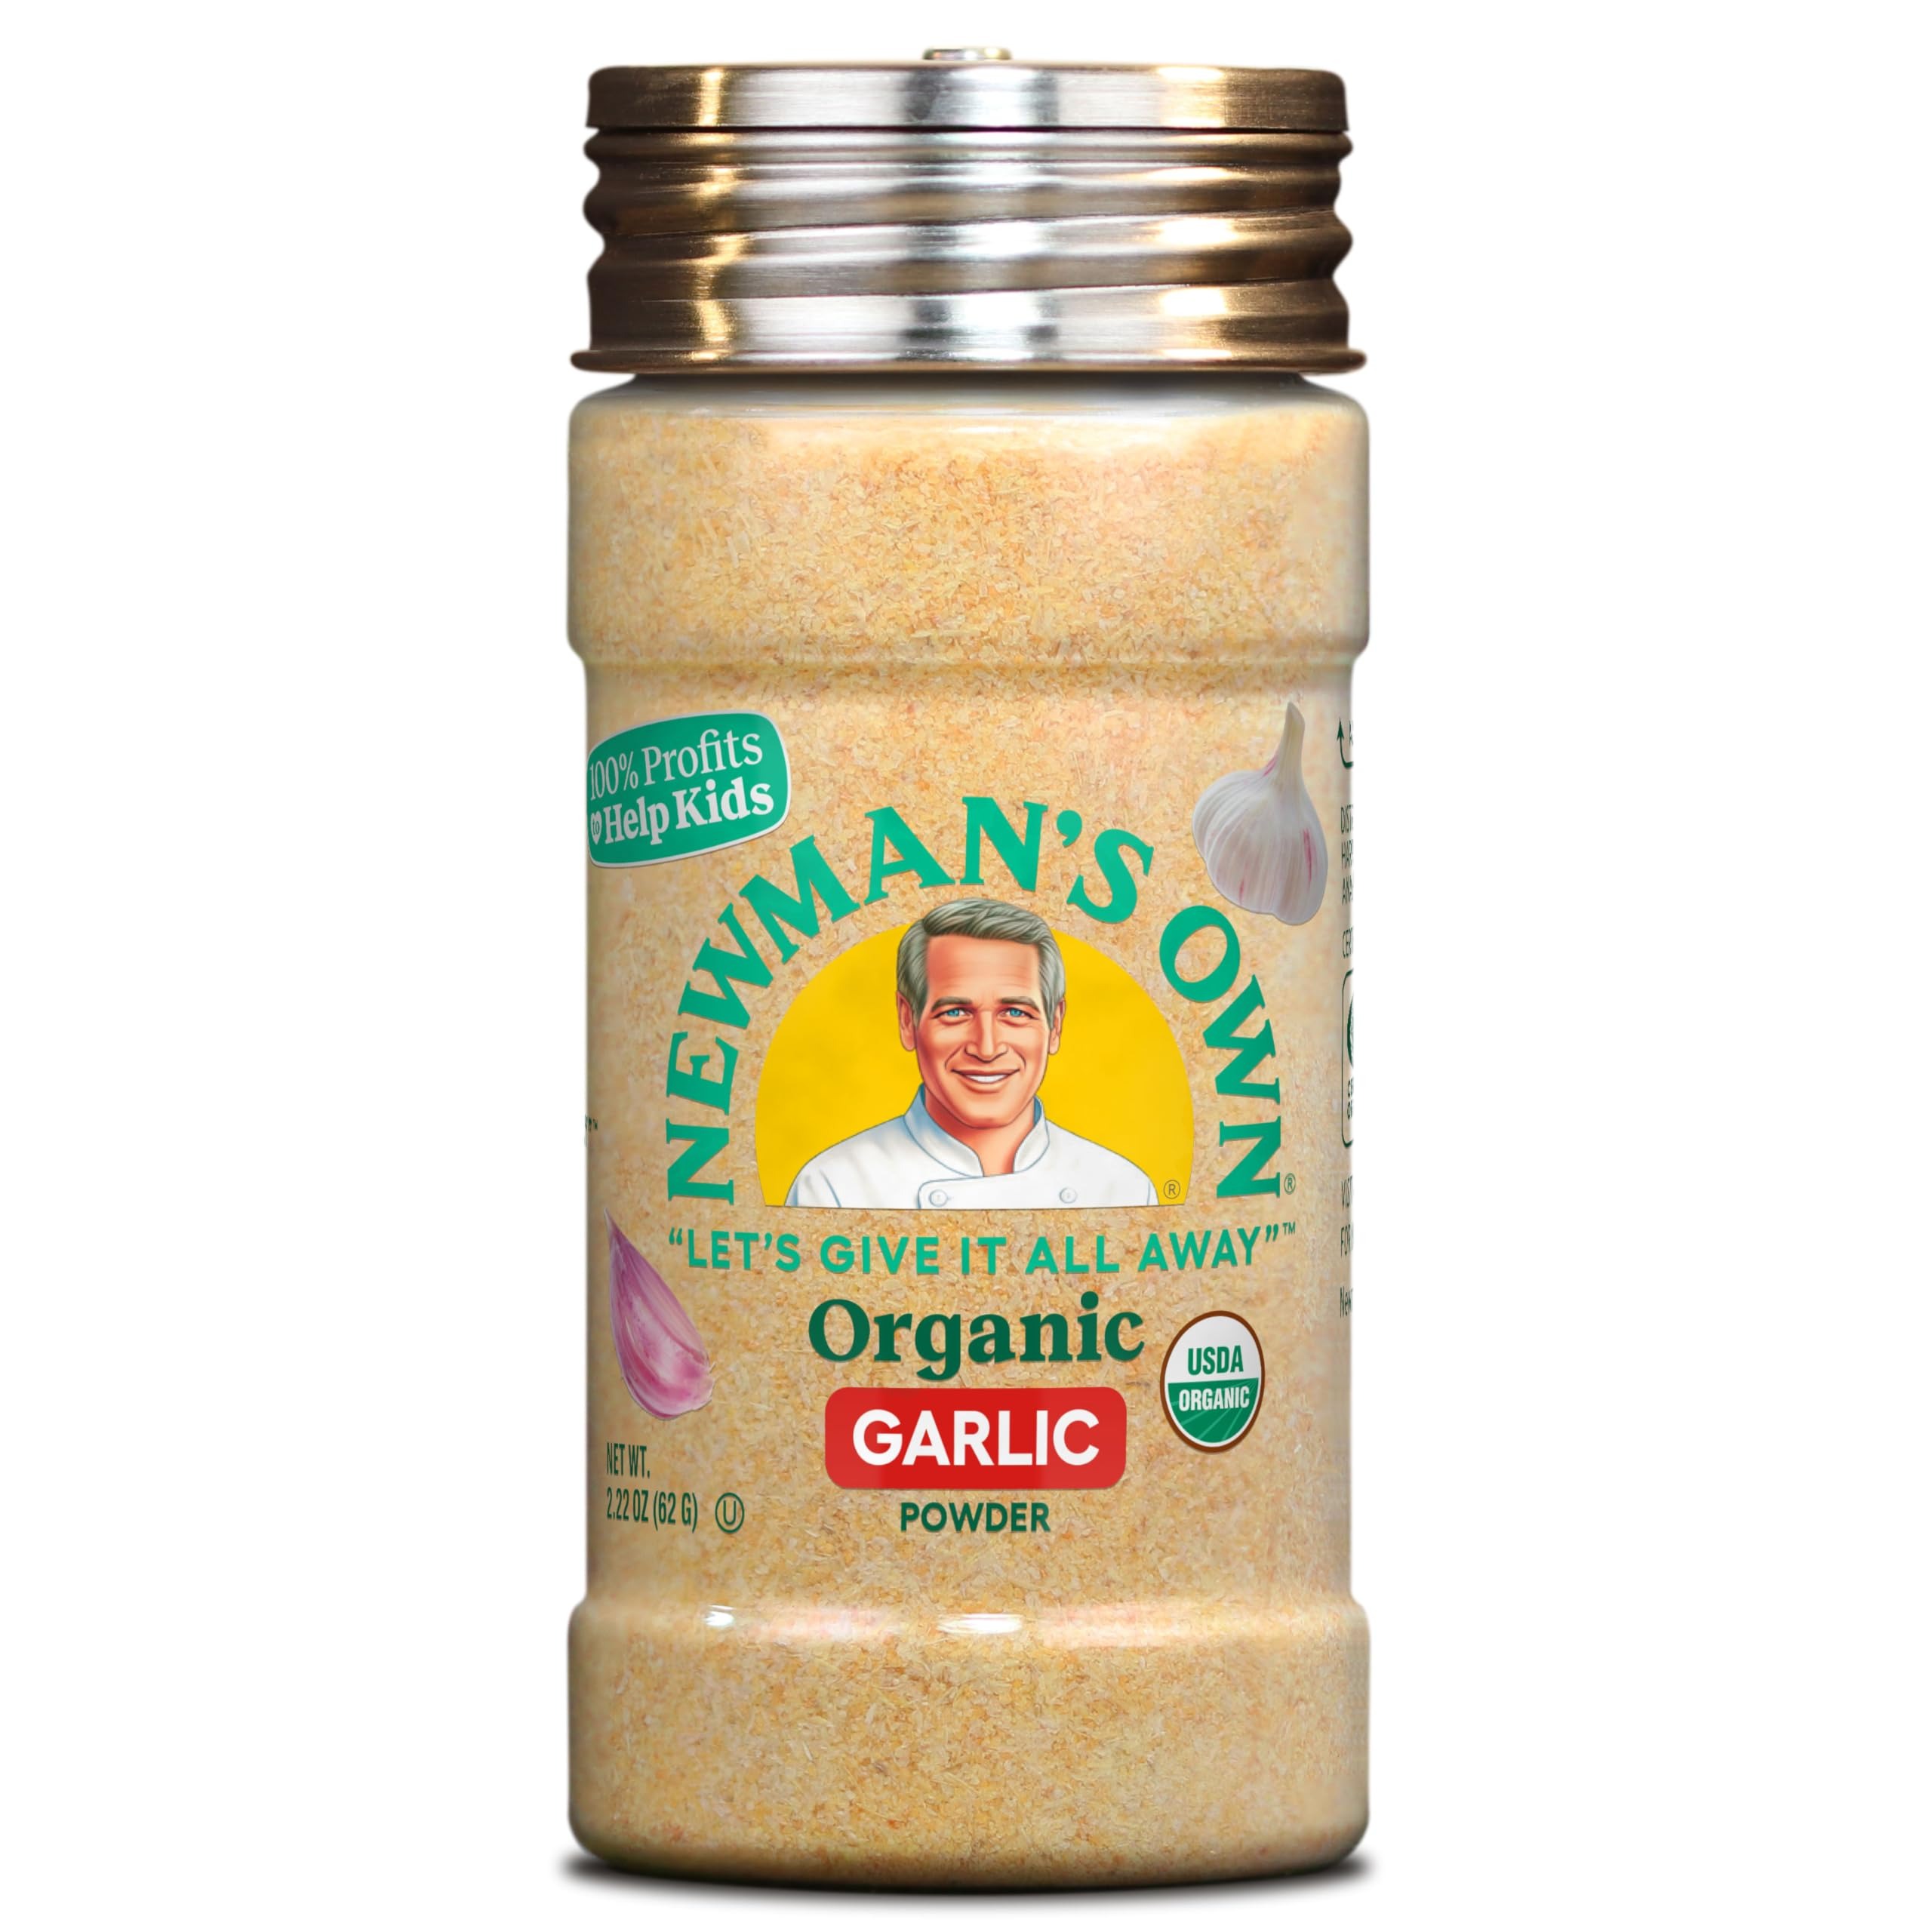
Item Name: Newman's Own Organic Garlic Powder; USDA Certified Organic; Non-GMO; Kosher; 2.22 Oz Bottle
Bullet Point 1: New Look, Same Great Taste: Newman's Own has a fresh, updated packaging design, but don’t worry—the high-quality, flavorful spices you love remain unchanged. Enjoy the same great product in a sleek new look!
Bullet Point 2: Organic Garlic Powder: Essential spice pantry ingredient adds a sharp, pungent flavor with a hint of sweetness and bold aroma to all your favorite recipes; 1/4 teaspoon is equivalent to 1 whole clove of fresh garlic
Bullet Point 3: Versatile Flavor: Sprinkle Organic Garlic Powder on bread, meat, poultry, seafood, pizza, pasta in stews, gravy, soups, sauces and more to get classic garlic flavor without the hassle; USDA Organic Certified by QAI; Kosher; Non-GMO; Product of USA
Bullet Point 4: Newman’s Own Spices: We are committed to quality, sustainable sourcing and protecting the environment; Our bottles are made of recyclable PET plastic; Check locally to see if your community recycles PET plastic
Bullet Point 5: 100% profits to charity: We are proud of our commitment; Newman's Own Foundation uses 100% of profits and royalties it receives from sales of its products for charitable purposes; Since 1982, we've given over $570 million to thousands of organizations
Bullet Point 6: Newman's Own: We make top-quality food and beverages for you to enjoy; Try our frozen pizza, salsa, sauces, salad dressings, olive oil, spices and herbs, cookies and snacks, mints, coffee, tea, lemonades and fruit drinks
Product Description: El ajo en polvo orgánico propio de Newman ofrece un sabor intenso y picante con un toque de dulzura y un aroma intenso. 1/4 cucharadita equivale a 1 diente de ajo fresco. Excelente para carnes, aves, mariscos, pizzas y pastas, guisos, salsas, sopas y salsas, etc. Al disfrutar de Newman's Own Spices, lo está haciendo bien. El abastecimiento de especias orgánicas desempeña un papel en nuestro compromiso general con la calidad, el abastecimiento sostenible y la protección del medio ambiente.
Value: 2.22
Unit: Ounce

Price: 8.69